Gavin Shuker

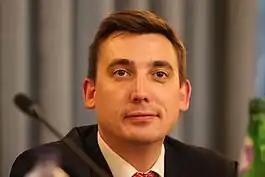
Shuker speaking at a summit on freedom of religion held at the Foreign & Commonwealth Office in London on October 19, 2016.

On 6 September 2018, a meeting of the Luton South Constituency Labour Party passed a vote of no confidence in Shuker. Luton South CLP passed their motion with 33 votes in favour of the motion with five abstentions and only three voting to support the MP. After the vote, Shuker stated on Twitter: "At a local Labour Party meeting last night a motion of no confidence in me was passed. It's not part of any formal procedure, so it changes nothing about my role as Labour MP for Luton South".